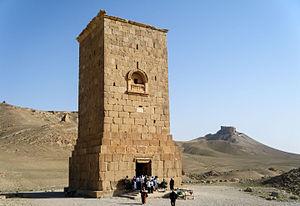
Tour funéraire d'Elahbel à Palmyre en Syrie
La Tour d'Elahbel est une tour funéraire de quatre étages en grès située près de l'ancienne cité de Palmyre en Syrie. La tour est l'une des constructions situées à l'extérieur des murs de Palmyre, dans zone appelée la Vallée des tombeaux. Cette tour est particulièrement importante dans l'histoire du textile. En effet, des fragments d'anciens fils de soie chinoise, datés du Iᵉʳ siècle, sont découverts dans des tombes de la tour.